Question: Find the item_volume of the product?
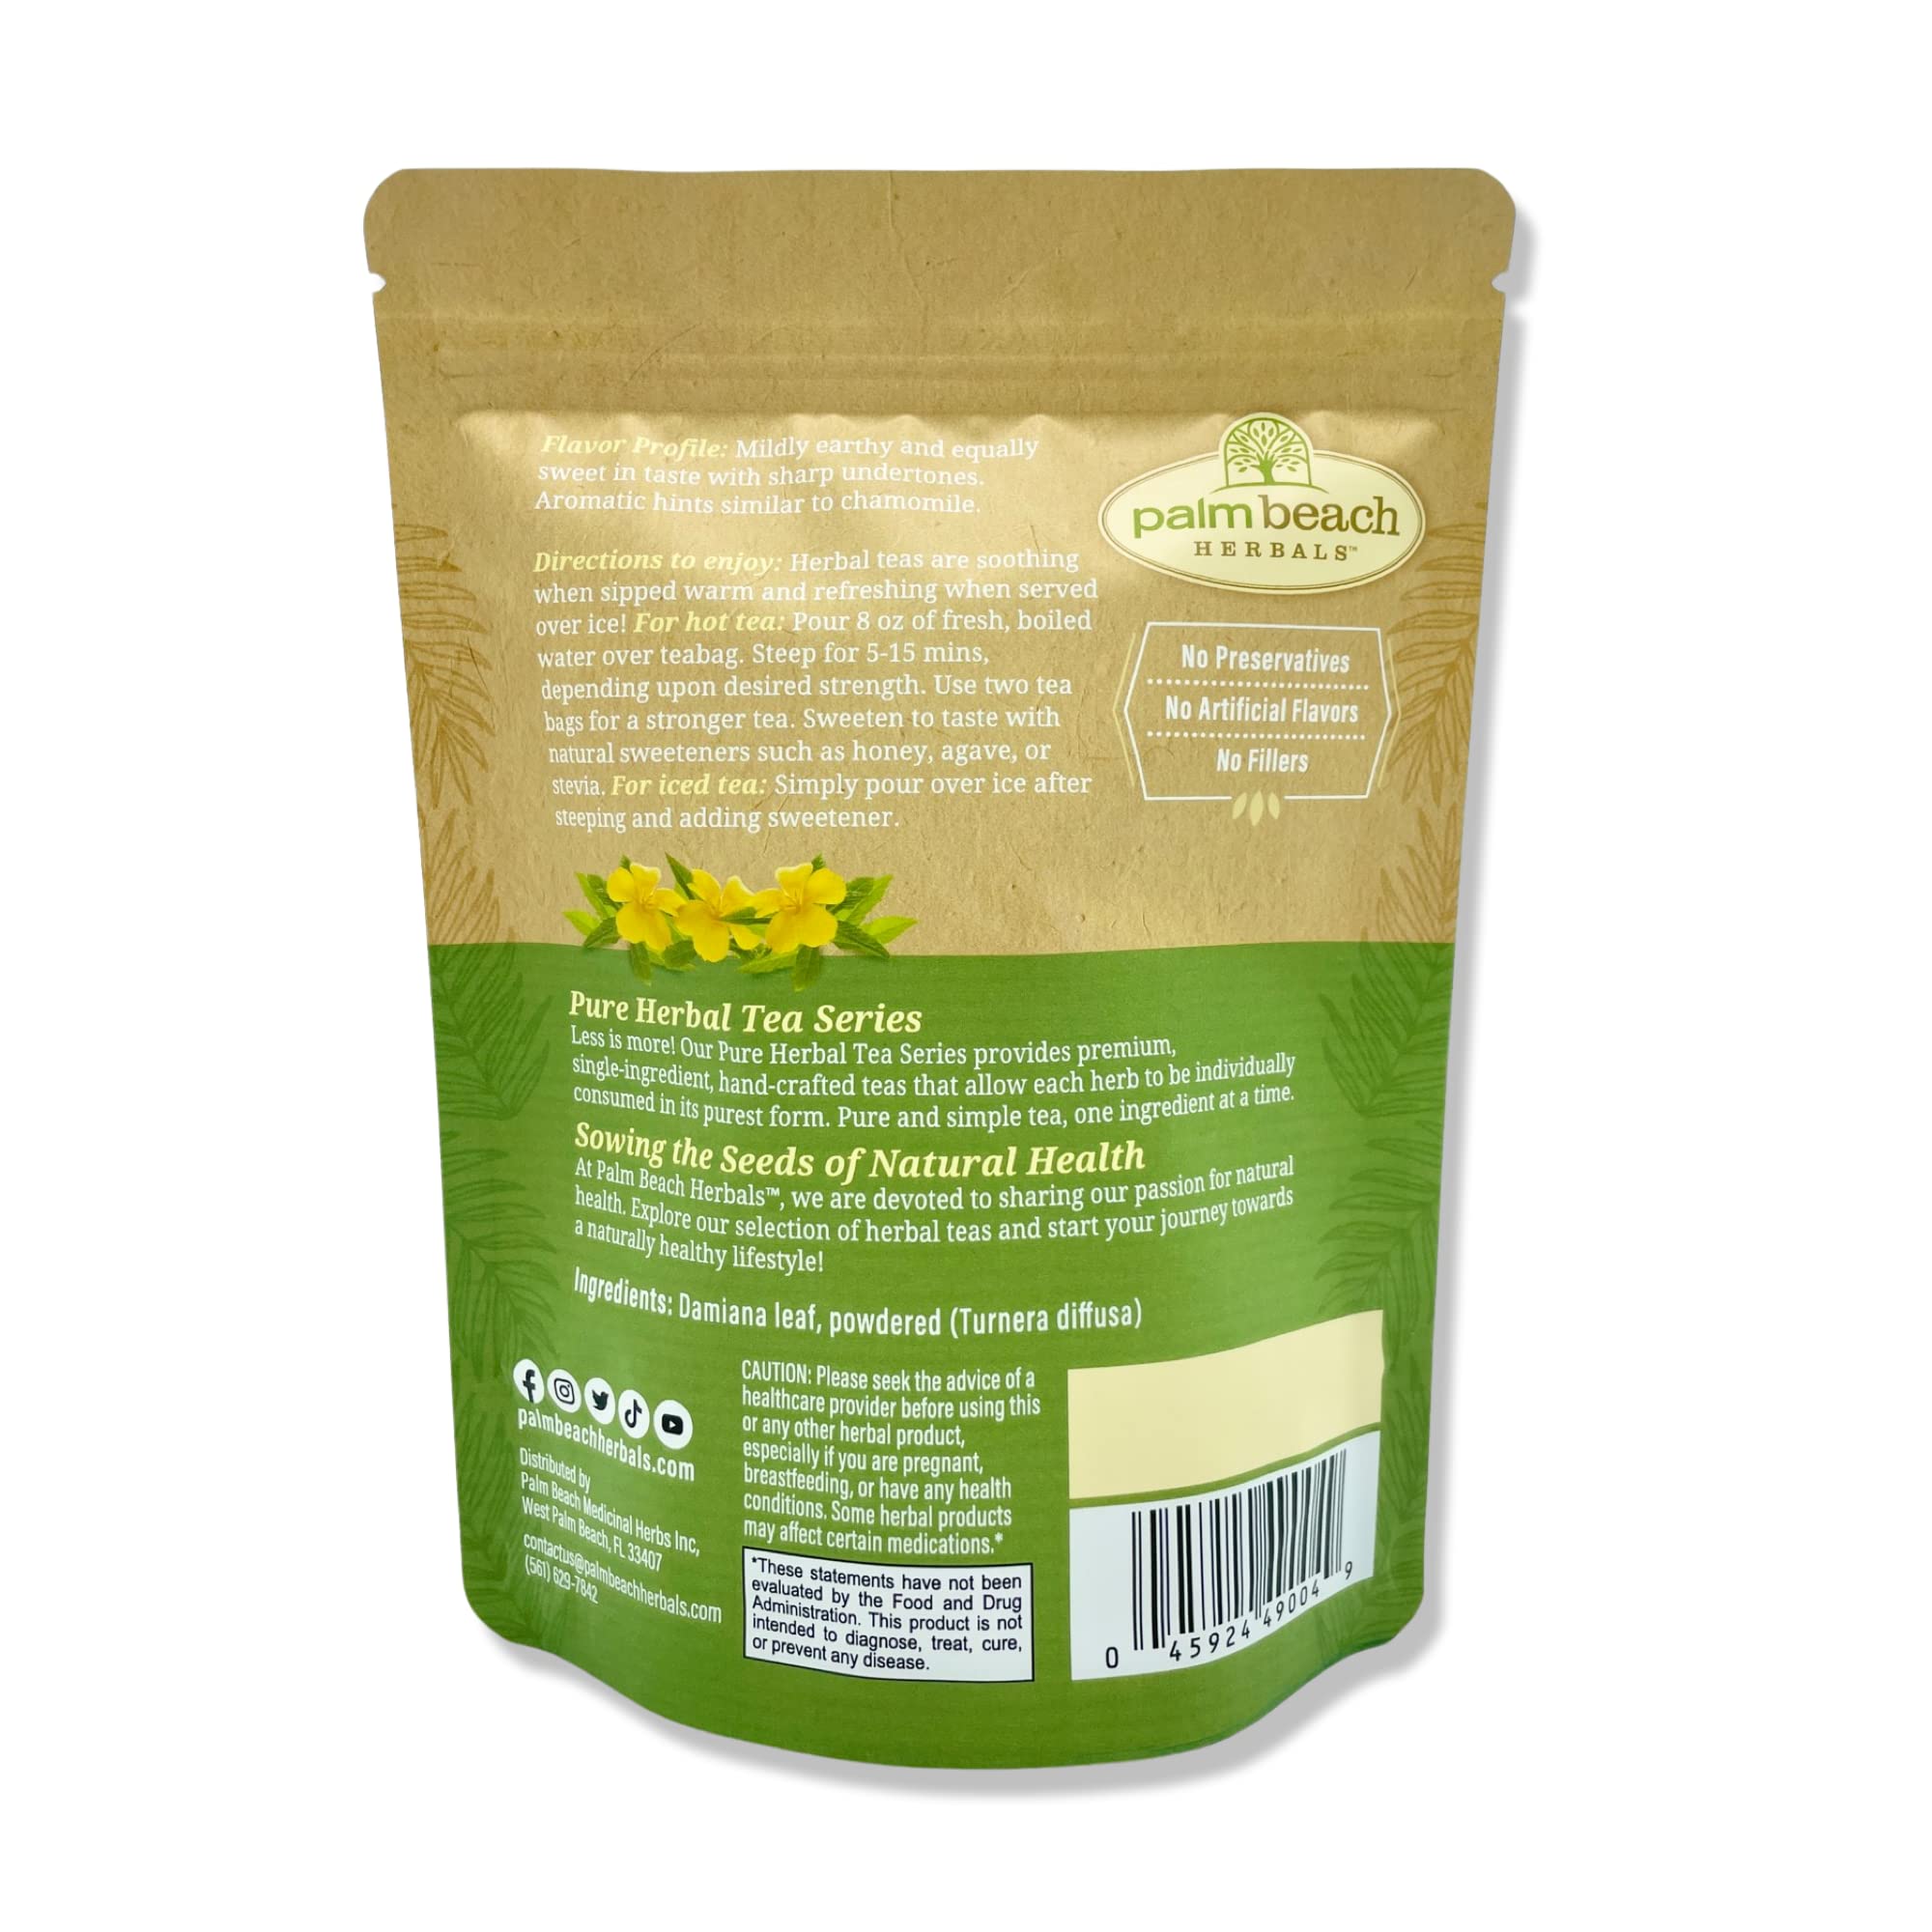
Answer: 8.0 fluid ounce